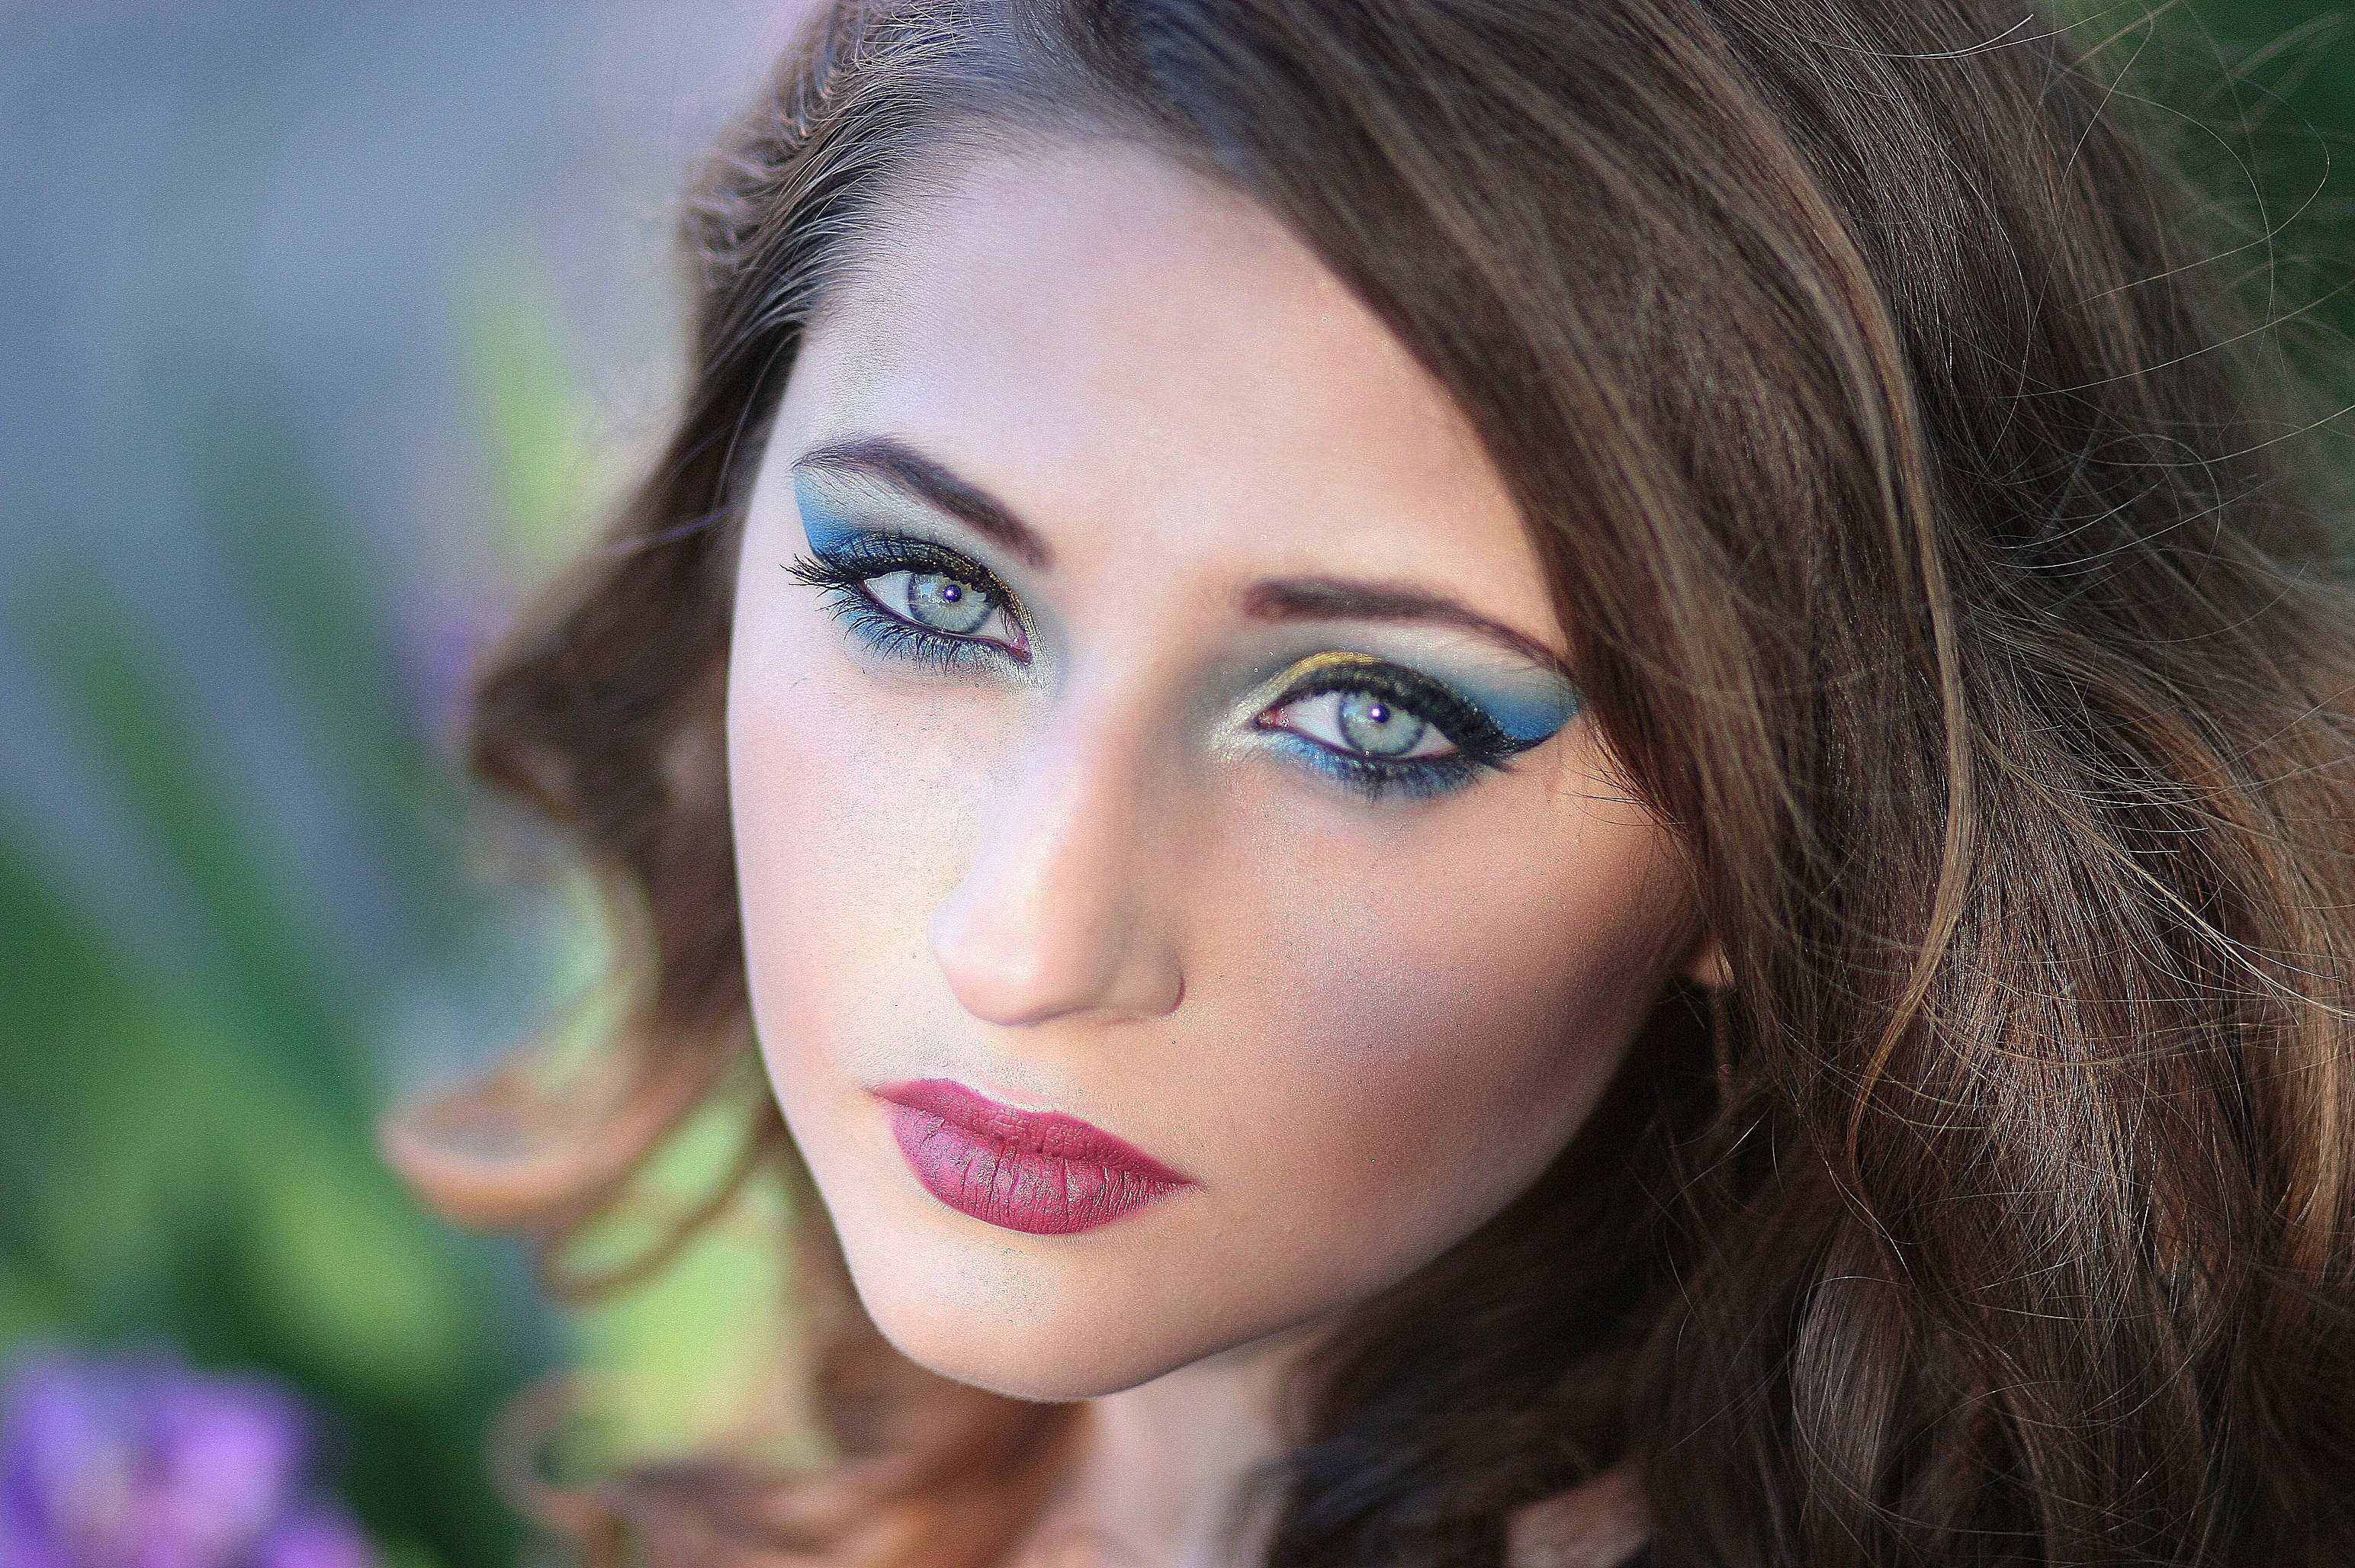
girl, hair, photography, portrait, model, color, fashion, blue, lip, hairstyle, eyebrow, long hair, close up, human body, black hair, face, nose, cheek, eye, head, skin, beauty, organ, blue eyes, photo shoot, brown hair, portrait photography, hair coloring, supermodel